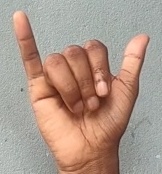
ASL sign: Y